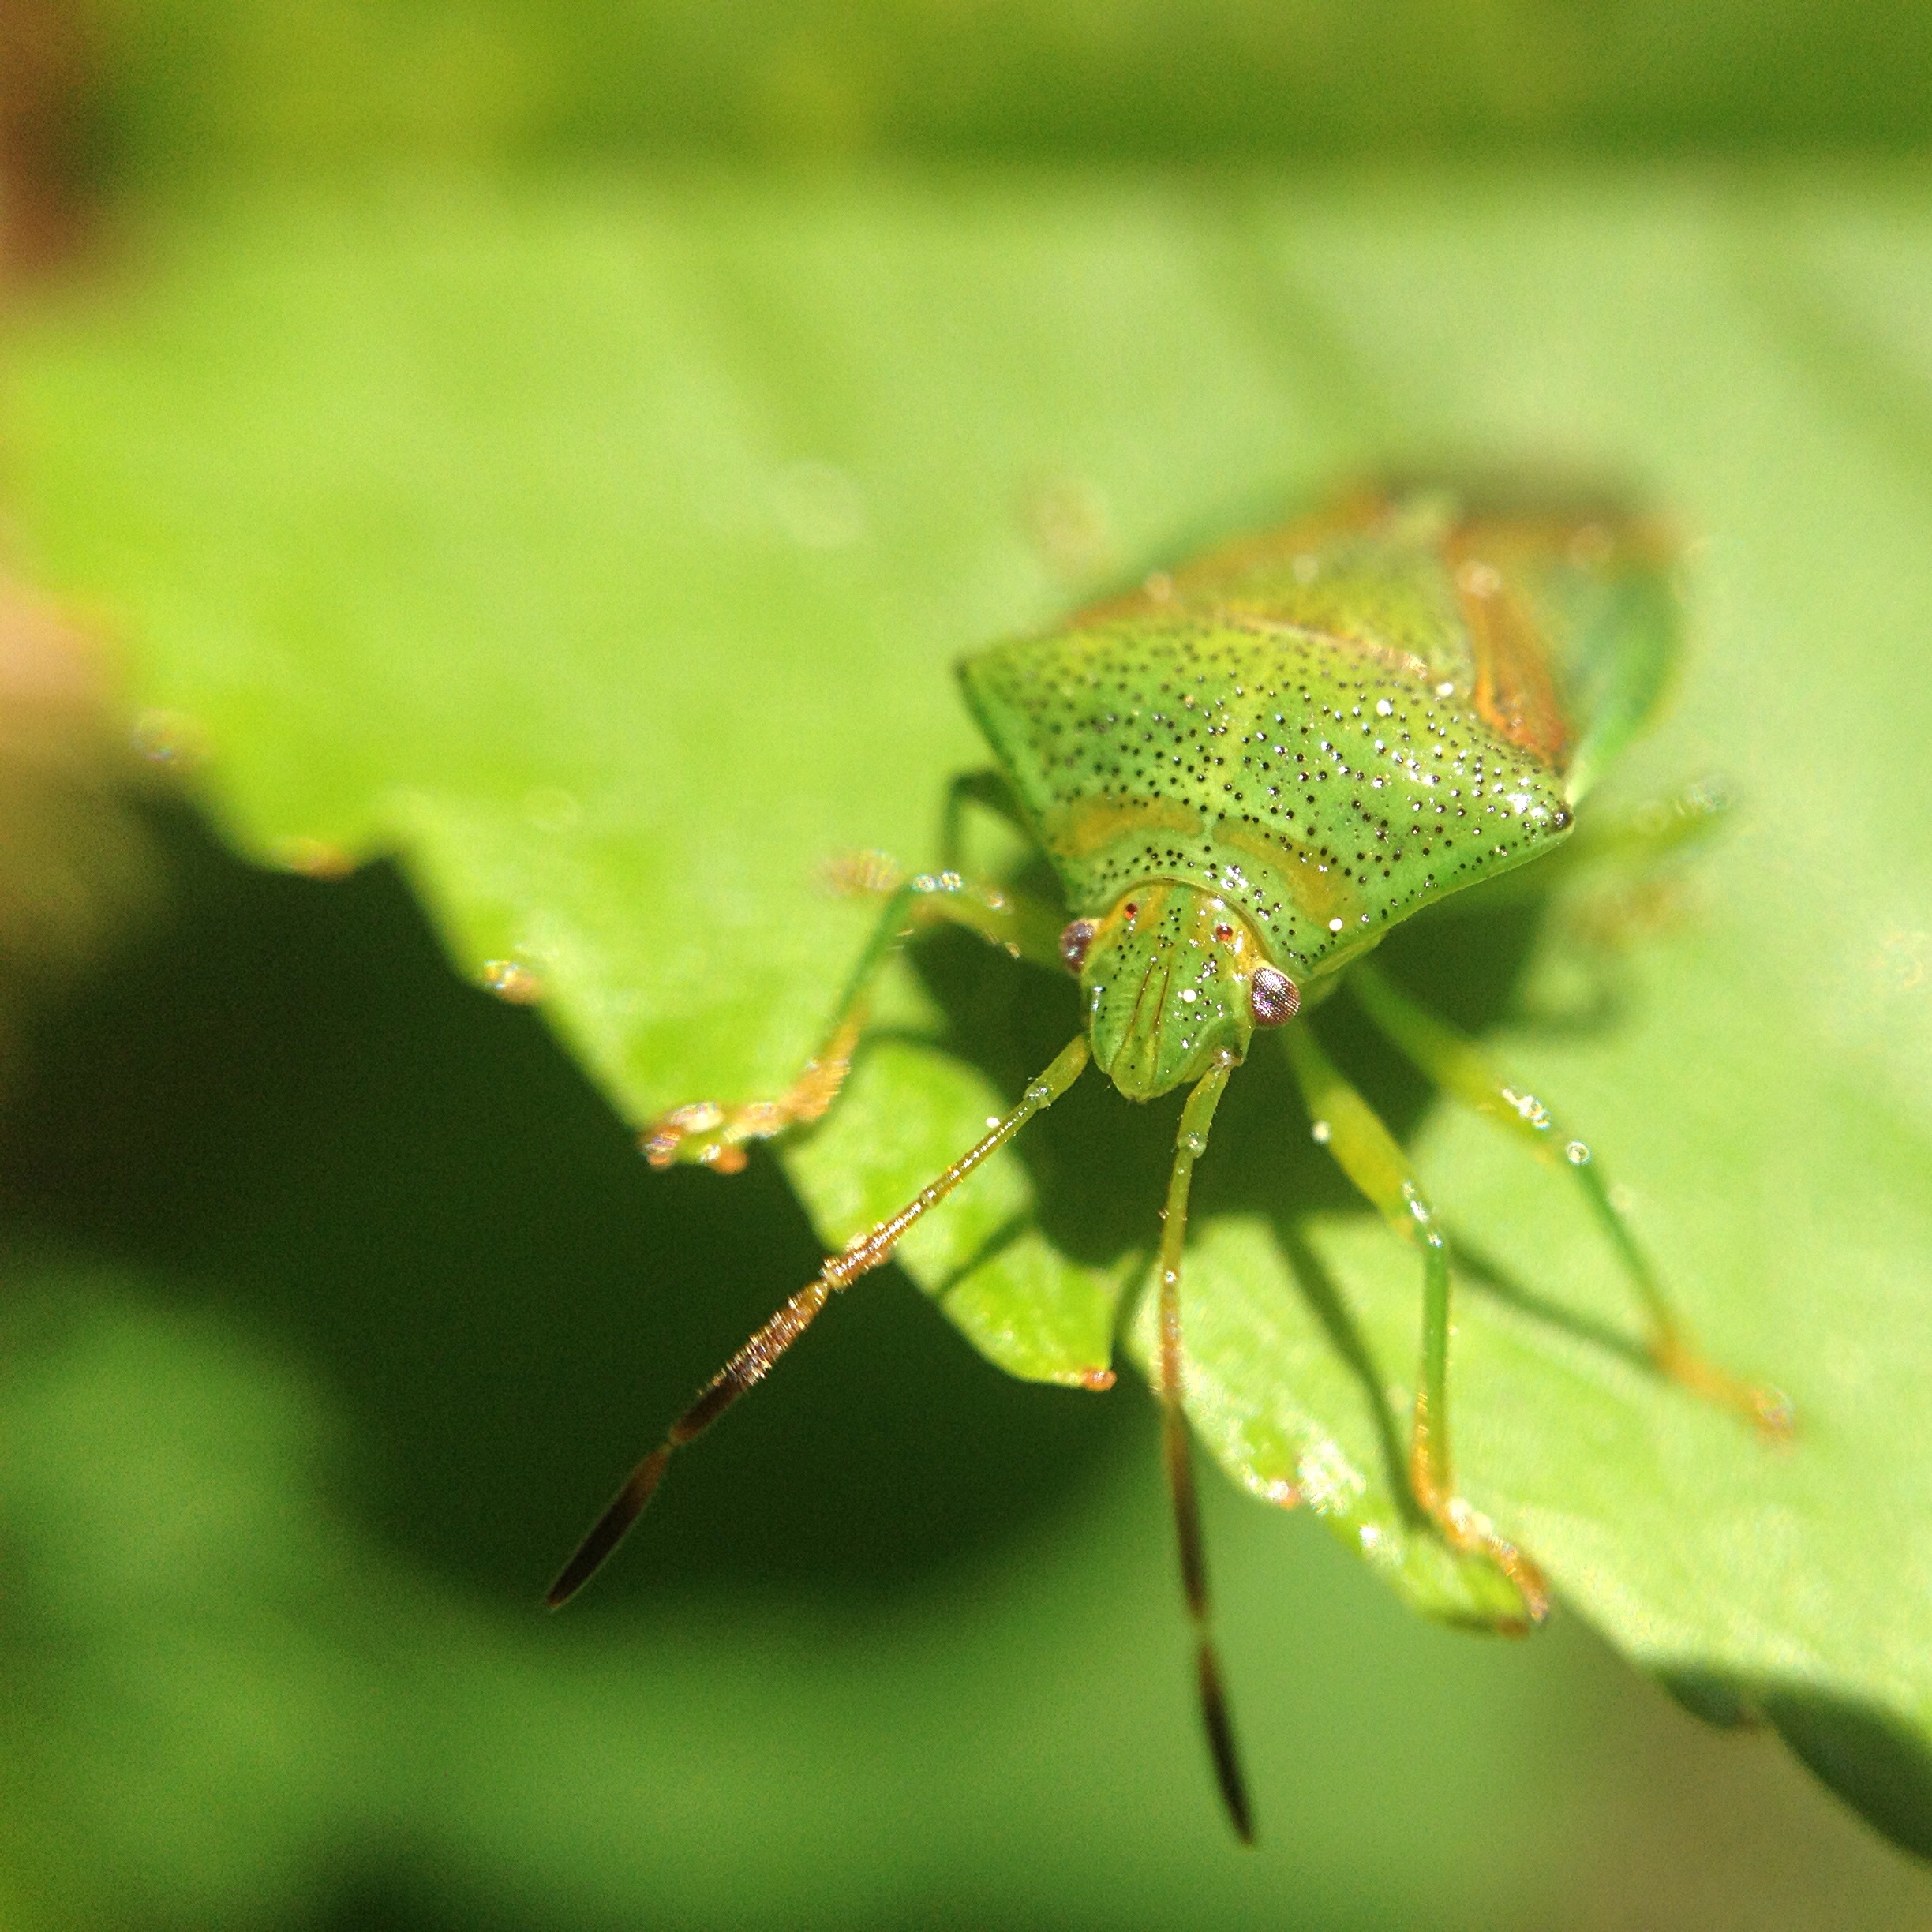
nature, forest, photography, leaf, flower, animal, green, insect, macro, bug, close, fauna, invertebrate, close up, weevil, macro photography, arthropod, leaf beetle, leaf bug, true bugs